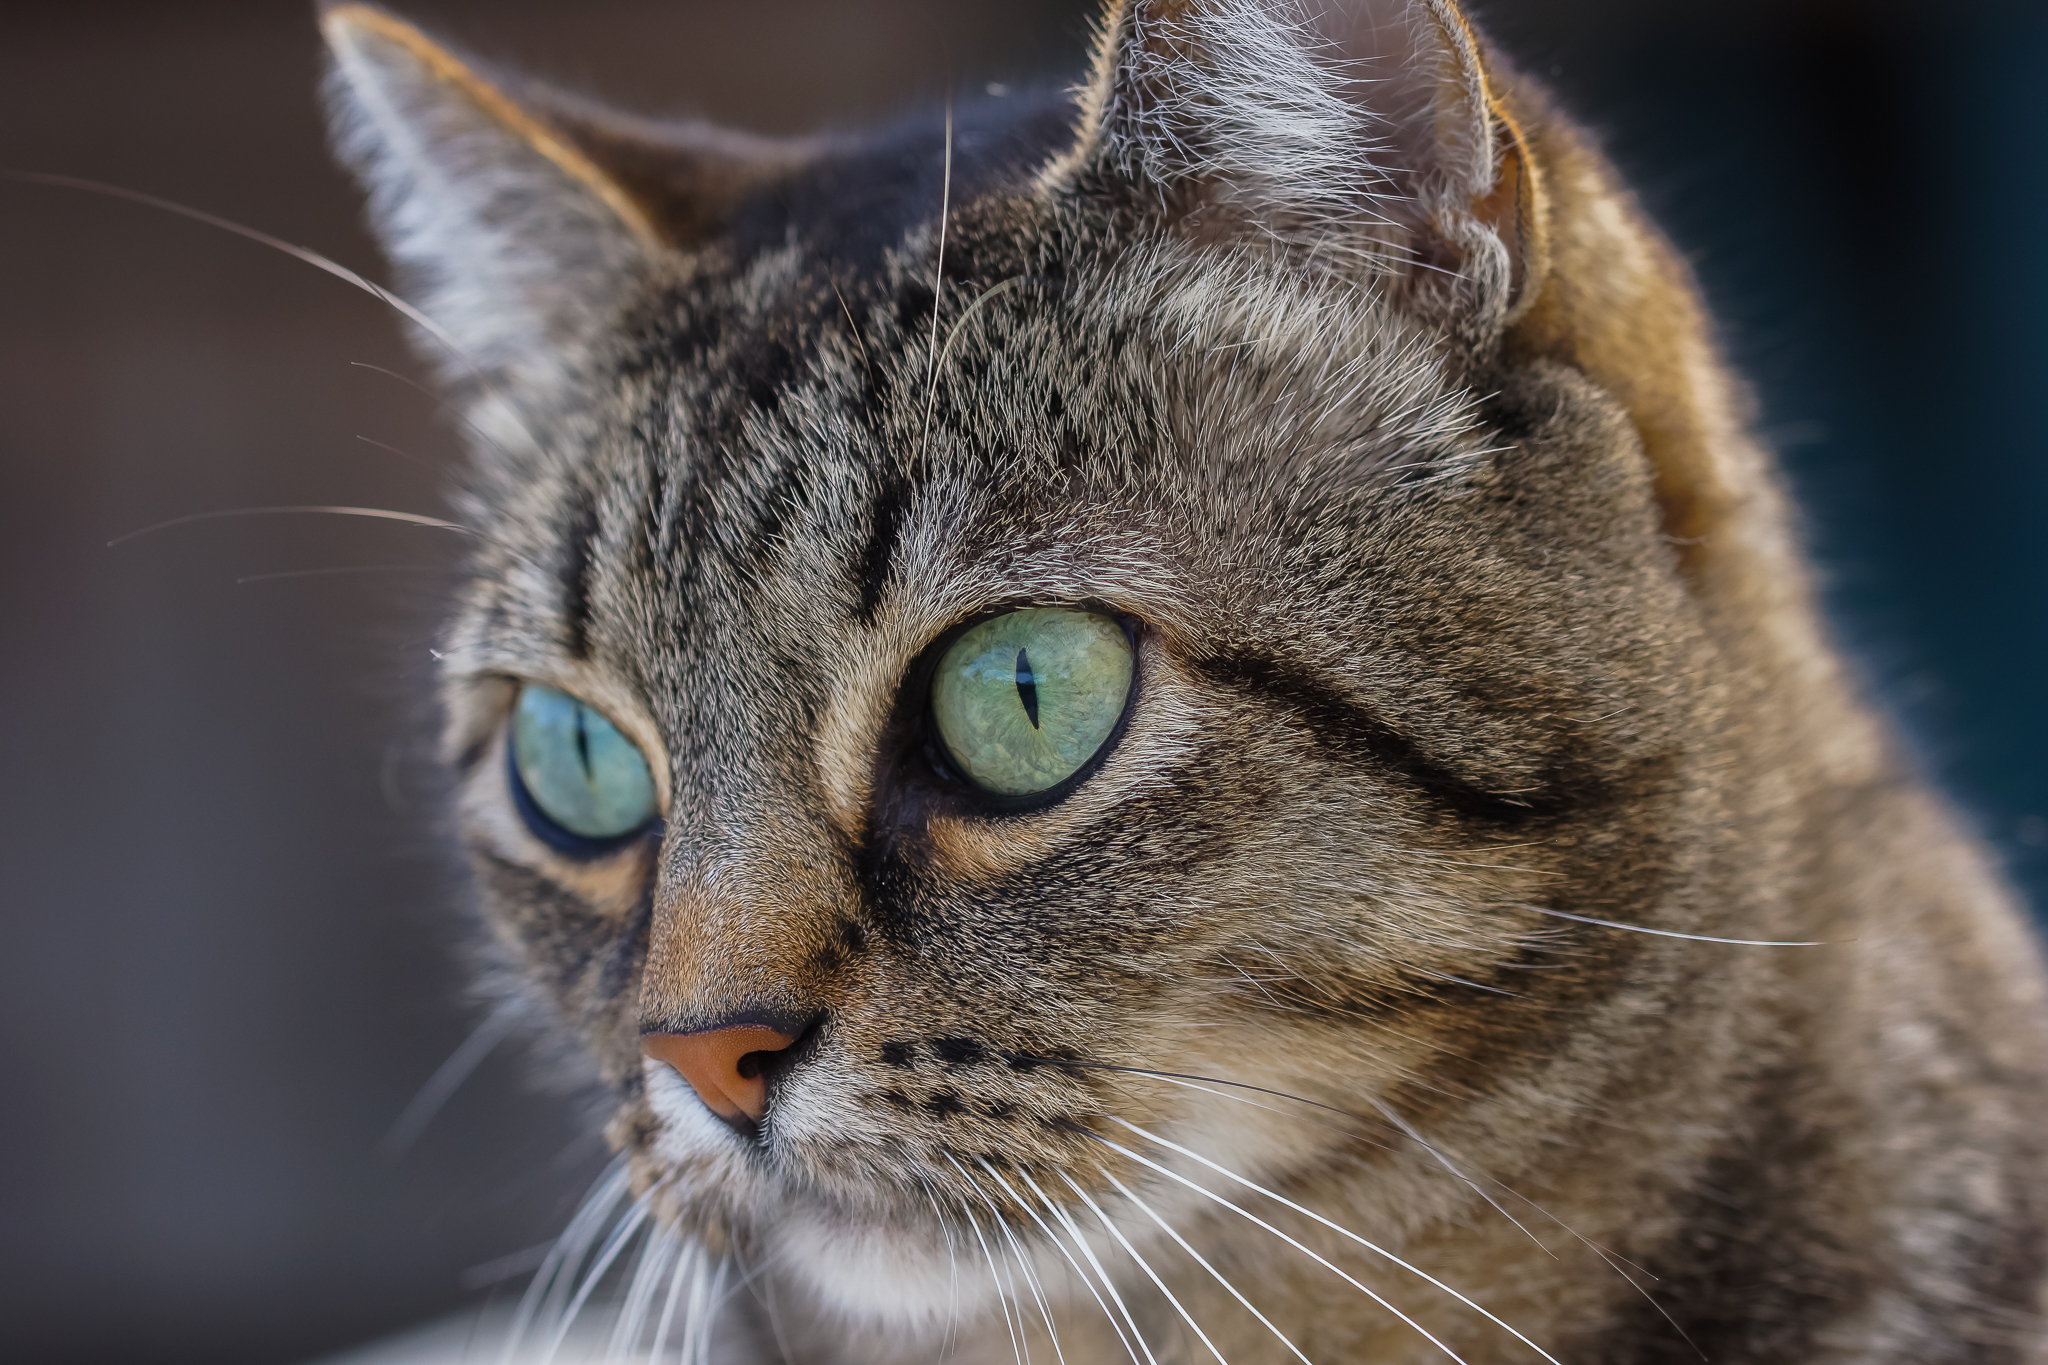
nature, cat, macro, mammal, fauna, close up, cats, nose, whiskers, snout, eye, animals, vertebrate, naturaleza, gatos, tamron90mm, ggl1, gaby1, xovesphoto, animales, sonya77, tamronusd90mm, macro photography, tabby cat, european shorthair, wild cat, small to medium sized cats, cat like mammal, domestic short haired cat, pixie bob, rusty spotted cat